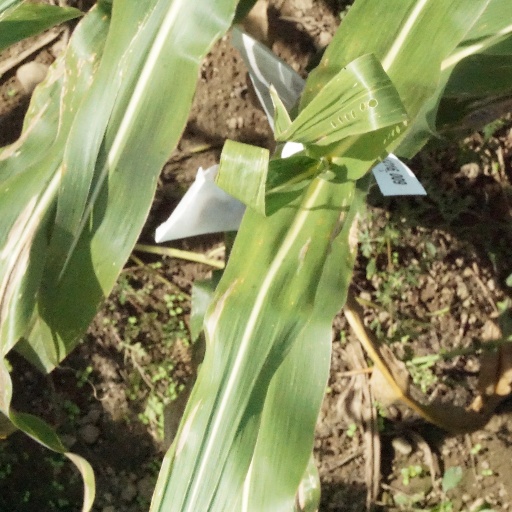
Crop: maize; corn